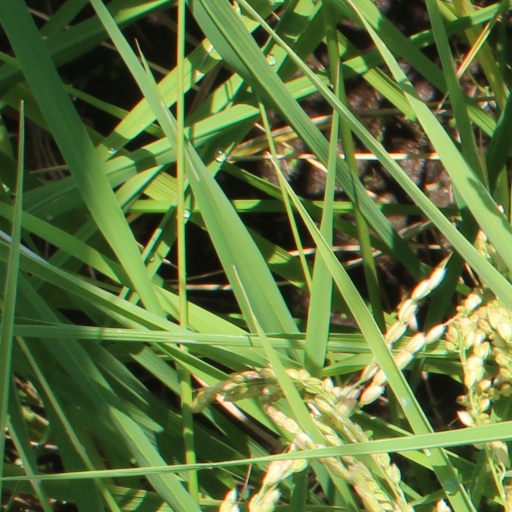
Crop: rice